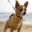
Label: dog